Folding-book manuscript

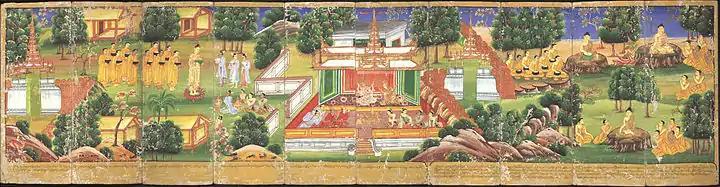
A "parabaik" depicting a panorama of scenes from the Buddha's life

There are two types of "parabaik": historically, black "parabaik" were the main medium of writing, while the white "parabaik" were used for paintings and drawings. The extant black "parabaik" consist of works of scientific and technical importance like medicine, mathematics, astronomy, astrology, history, social and economic commentary, music, historical ballads, fiction, poetry, etc. The extant white "parabaik" show colored drawings of kings and court activities, stories, social customs and manners, houses, dresses, hair styles, ornaments, etc. The majority of Burmese chronicles were originally written on "parabaik". A 1979 UN study finds that "thousands upon thousands" of rolls of ancient "parabaik" were found (usually in monasteries and in homes of private collectors) across the country but the vast majority were not properly maintained. Parabaik were typically made from the bark of the khoi tree, which is a type of paper mulberry. The bark was soaked, pounded, and then made into sheets, which were glued together to create long rolls that could be folded up like an accordion.